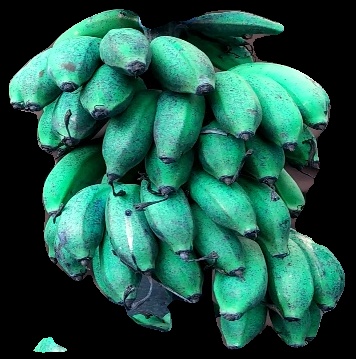
Variety: rasbale
Grade: grade3